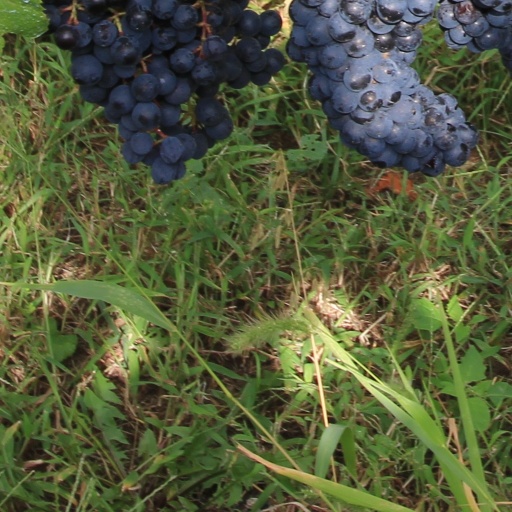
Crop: grape